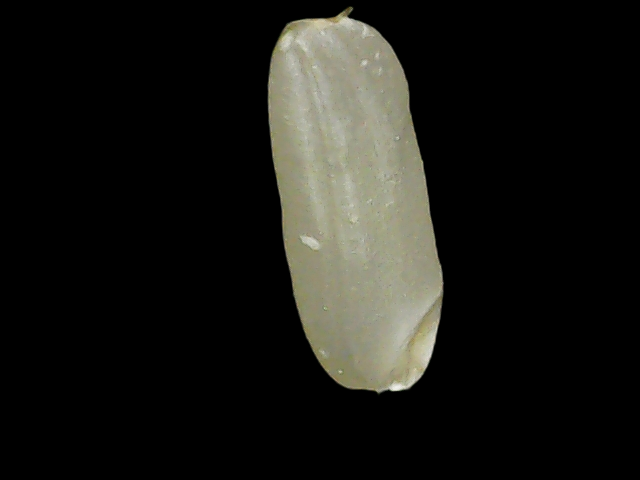
Rice variety: Binadhan26